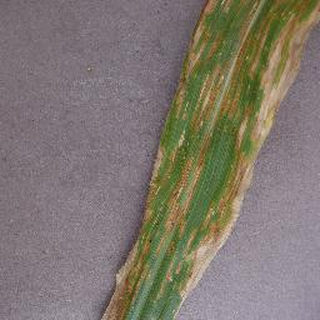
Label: corn_northern_leaf_blight